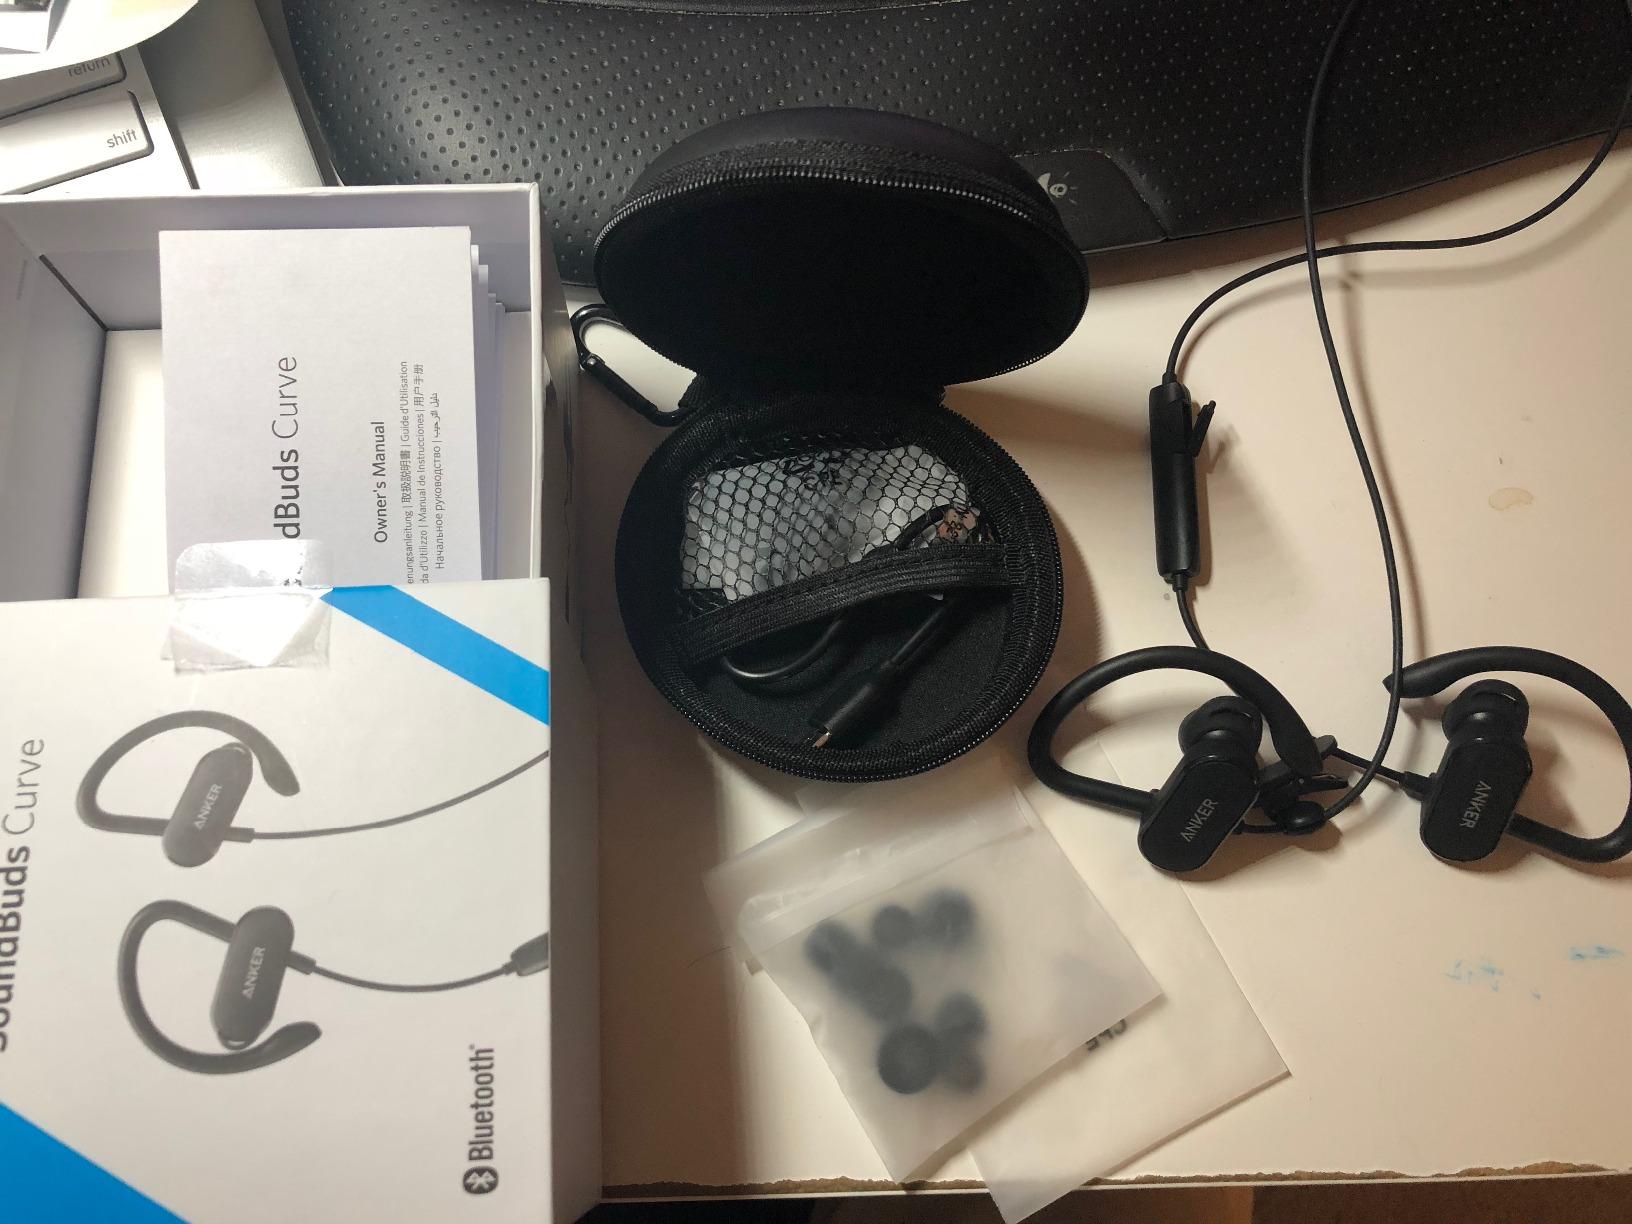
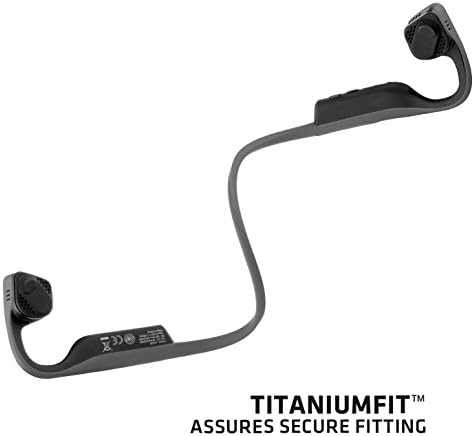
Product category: headphones
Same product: no